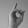
ASL letter: D